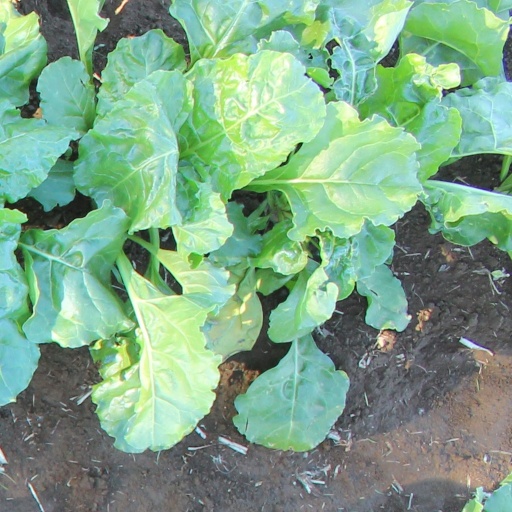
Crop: sugar beet